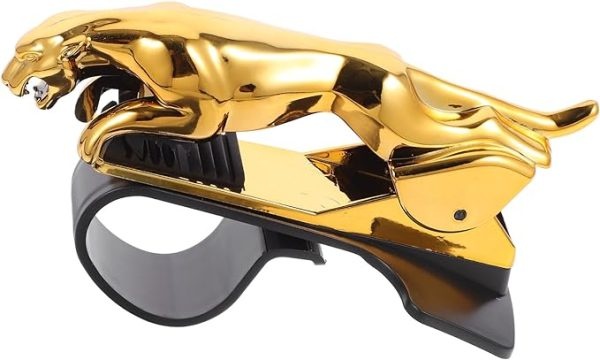
Mobile Leopard Shape Dashboard Holder
🌟 Elevate Your Drive: Luxurious Mobile Leopard Shape Holder for Stylish Car Phone Mounting! 🌟 Luxury Leopard Design Dashboard Phone Holder Experience unparalleled elegance and functionality with our high-grade, rational design dashboard phone holder. Featuring a built-in silicone cushion to protect your phone and ABS safety materials for durability and peace of mind. The upgraded 1.5 times larger suction cup and advanced gel materials ensure a secure grip on any road surface, preventing scratches and providing a stable mount. 360° Rotating Design for Optimal Viewing Enhance your driving safety with our 360-degree rotating design, allowing you to adjust your phone to the perfect angle for clear visibility. Never compromise on your view or struggle with awkward mounts again. Features: Sturdy construction with silicone pad for phone protection Lightweight ABS material for easy installation and durability Exquisite leopard design adds a touch of luxury and joy to your driving experience Ensures safe driving with easy installation and reliable hold Transform your driving experience with our stylish and functional leopard design dashboard phone holder. Drive safely and enjoy effortless phone access on the go.
Brand: Vibella.pk
Category: Vehicles & Parts > Vehicle Parts & Accessories > Vehicle Maintenance, Care & Decor > Vehicle Decor > Vehicle Dashboard Accessories